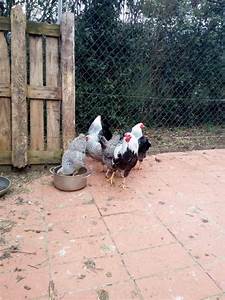
Label: chicken